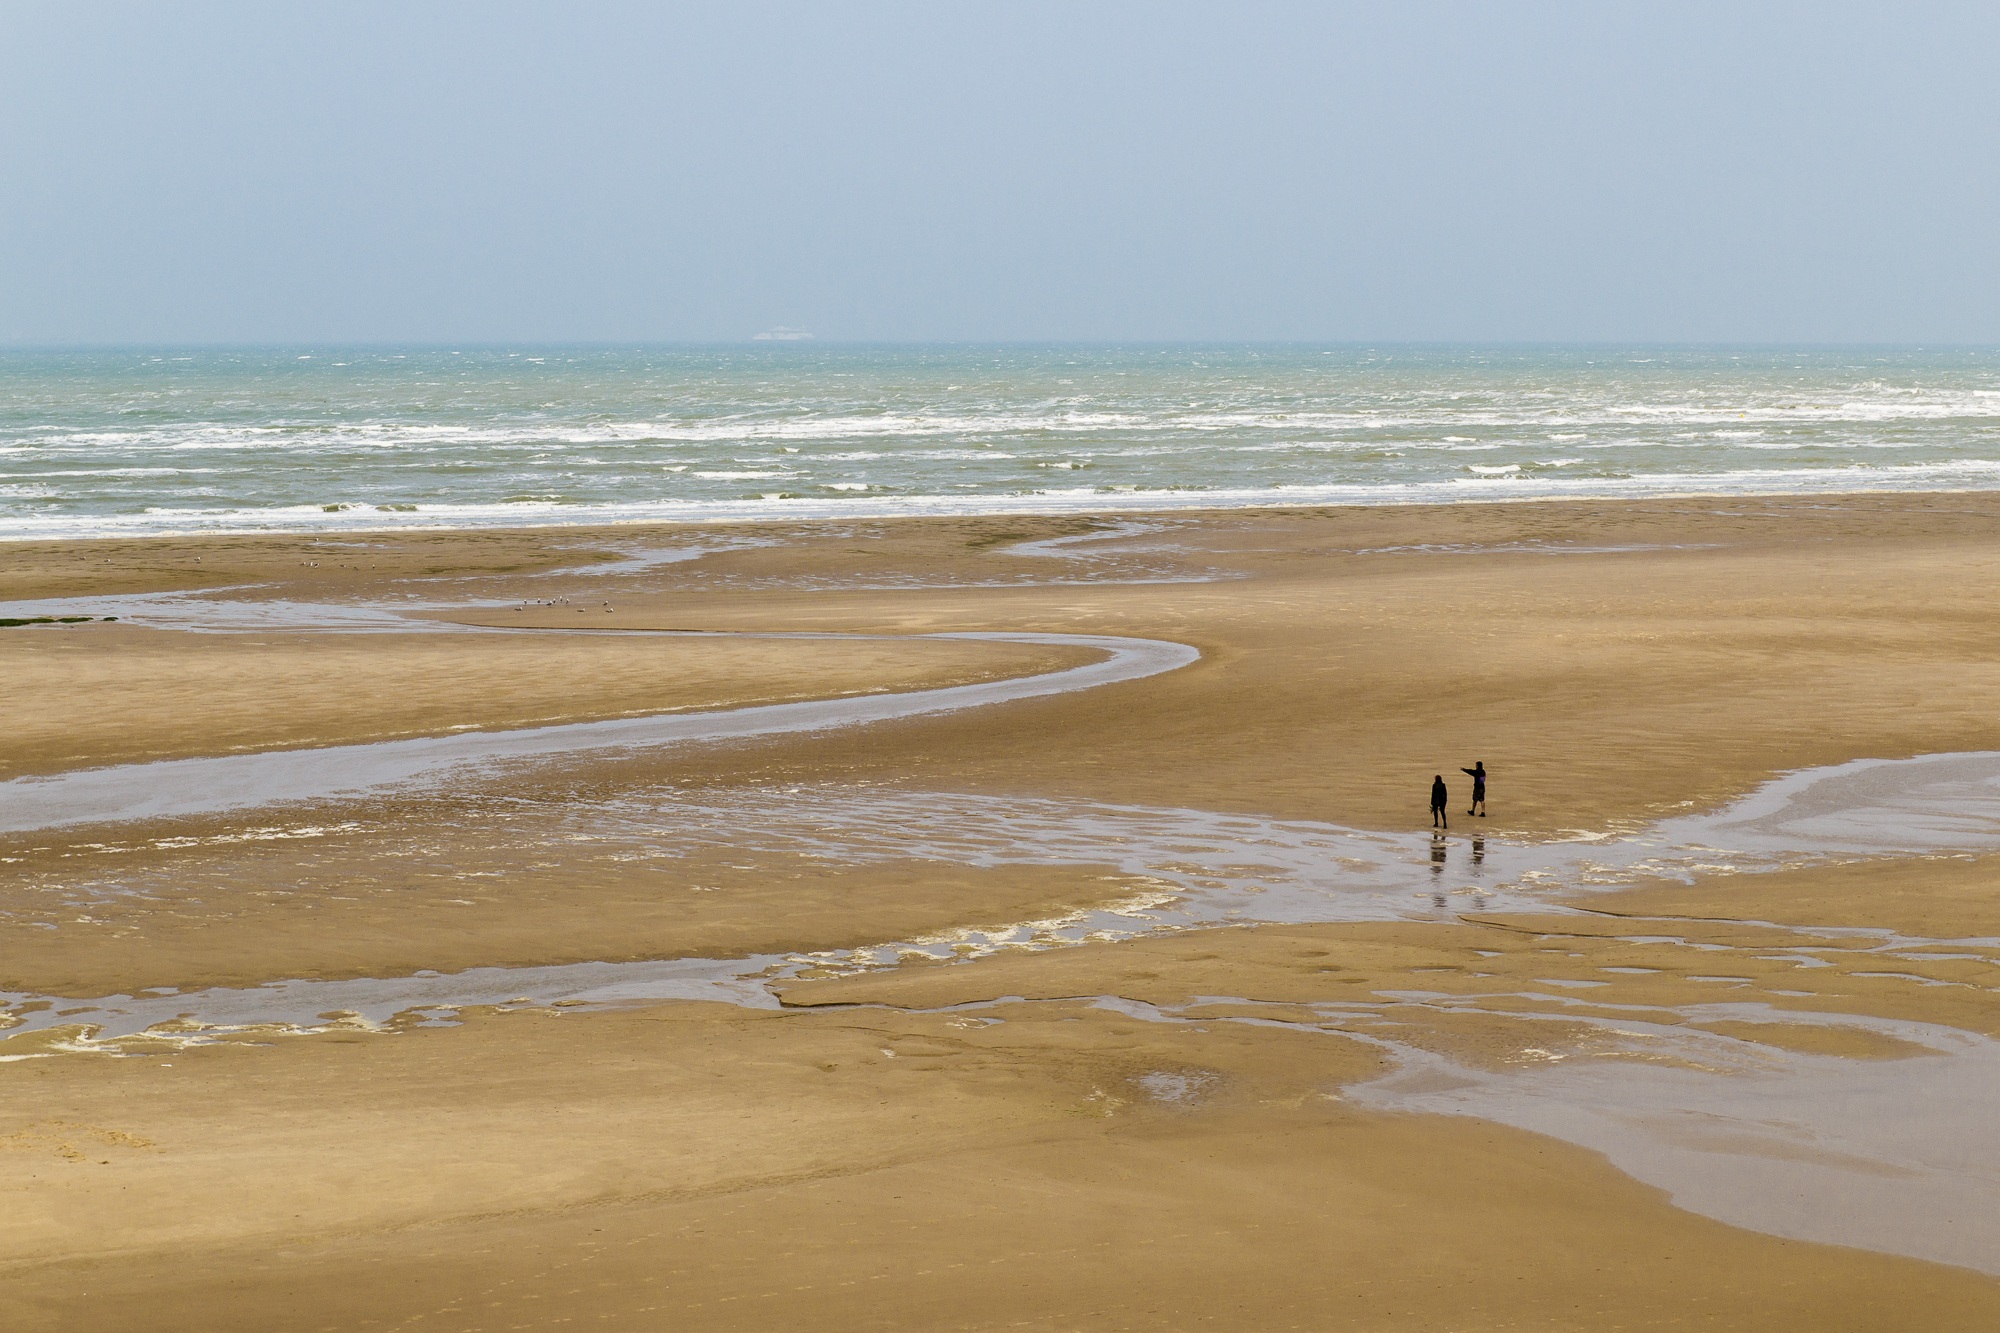
beach, sea, coast, sand, ocean, horizon, hiking, shore, wave, travel, walk, france, holiday, bay, tourism, material, body of water, tourists, outlook, pair, atlantic, habitat, cape, ebb, sand beach, opal coast, mudflat, wind wave